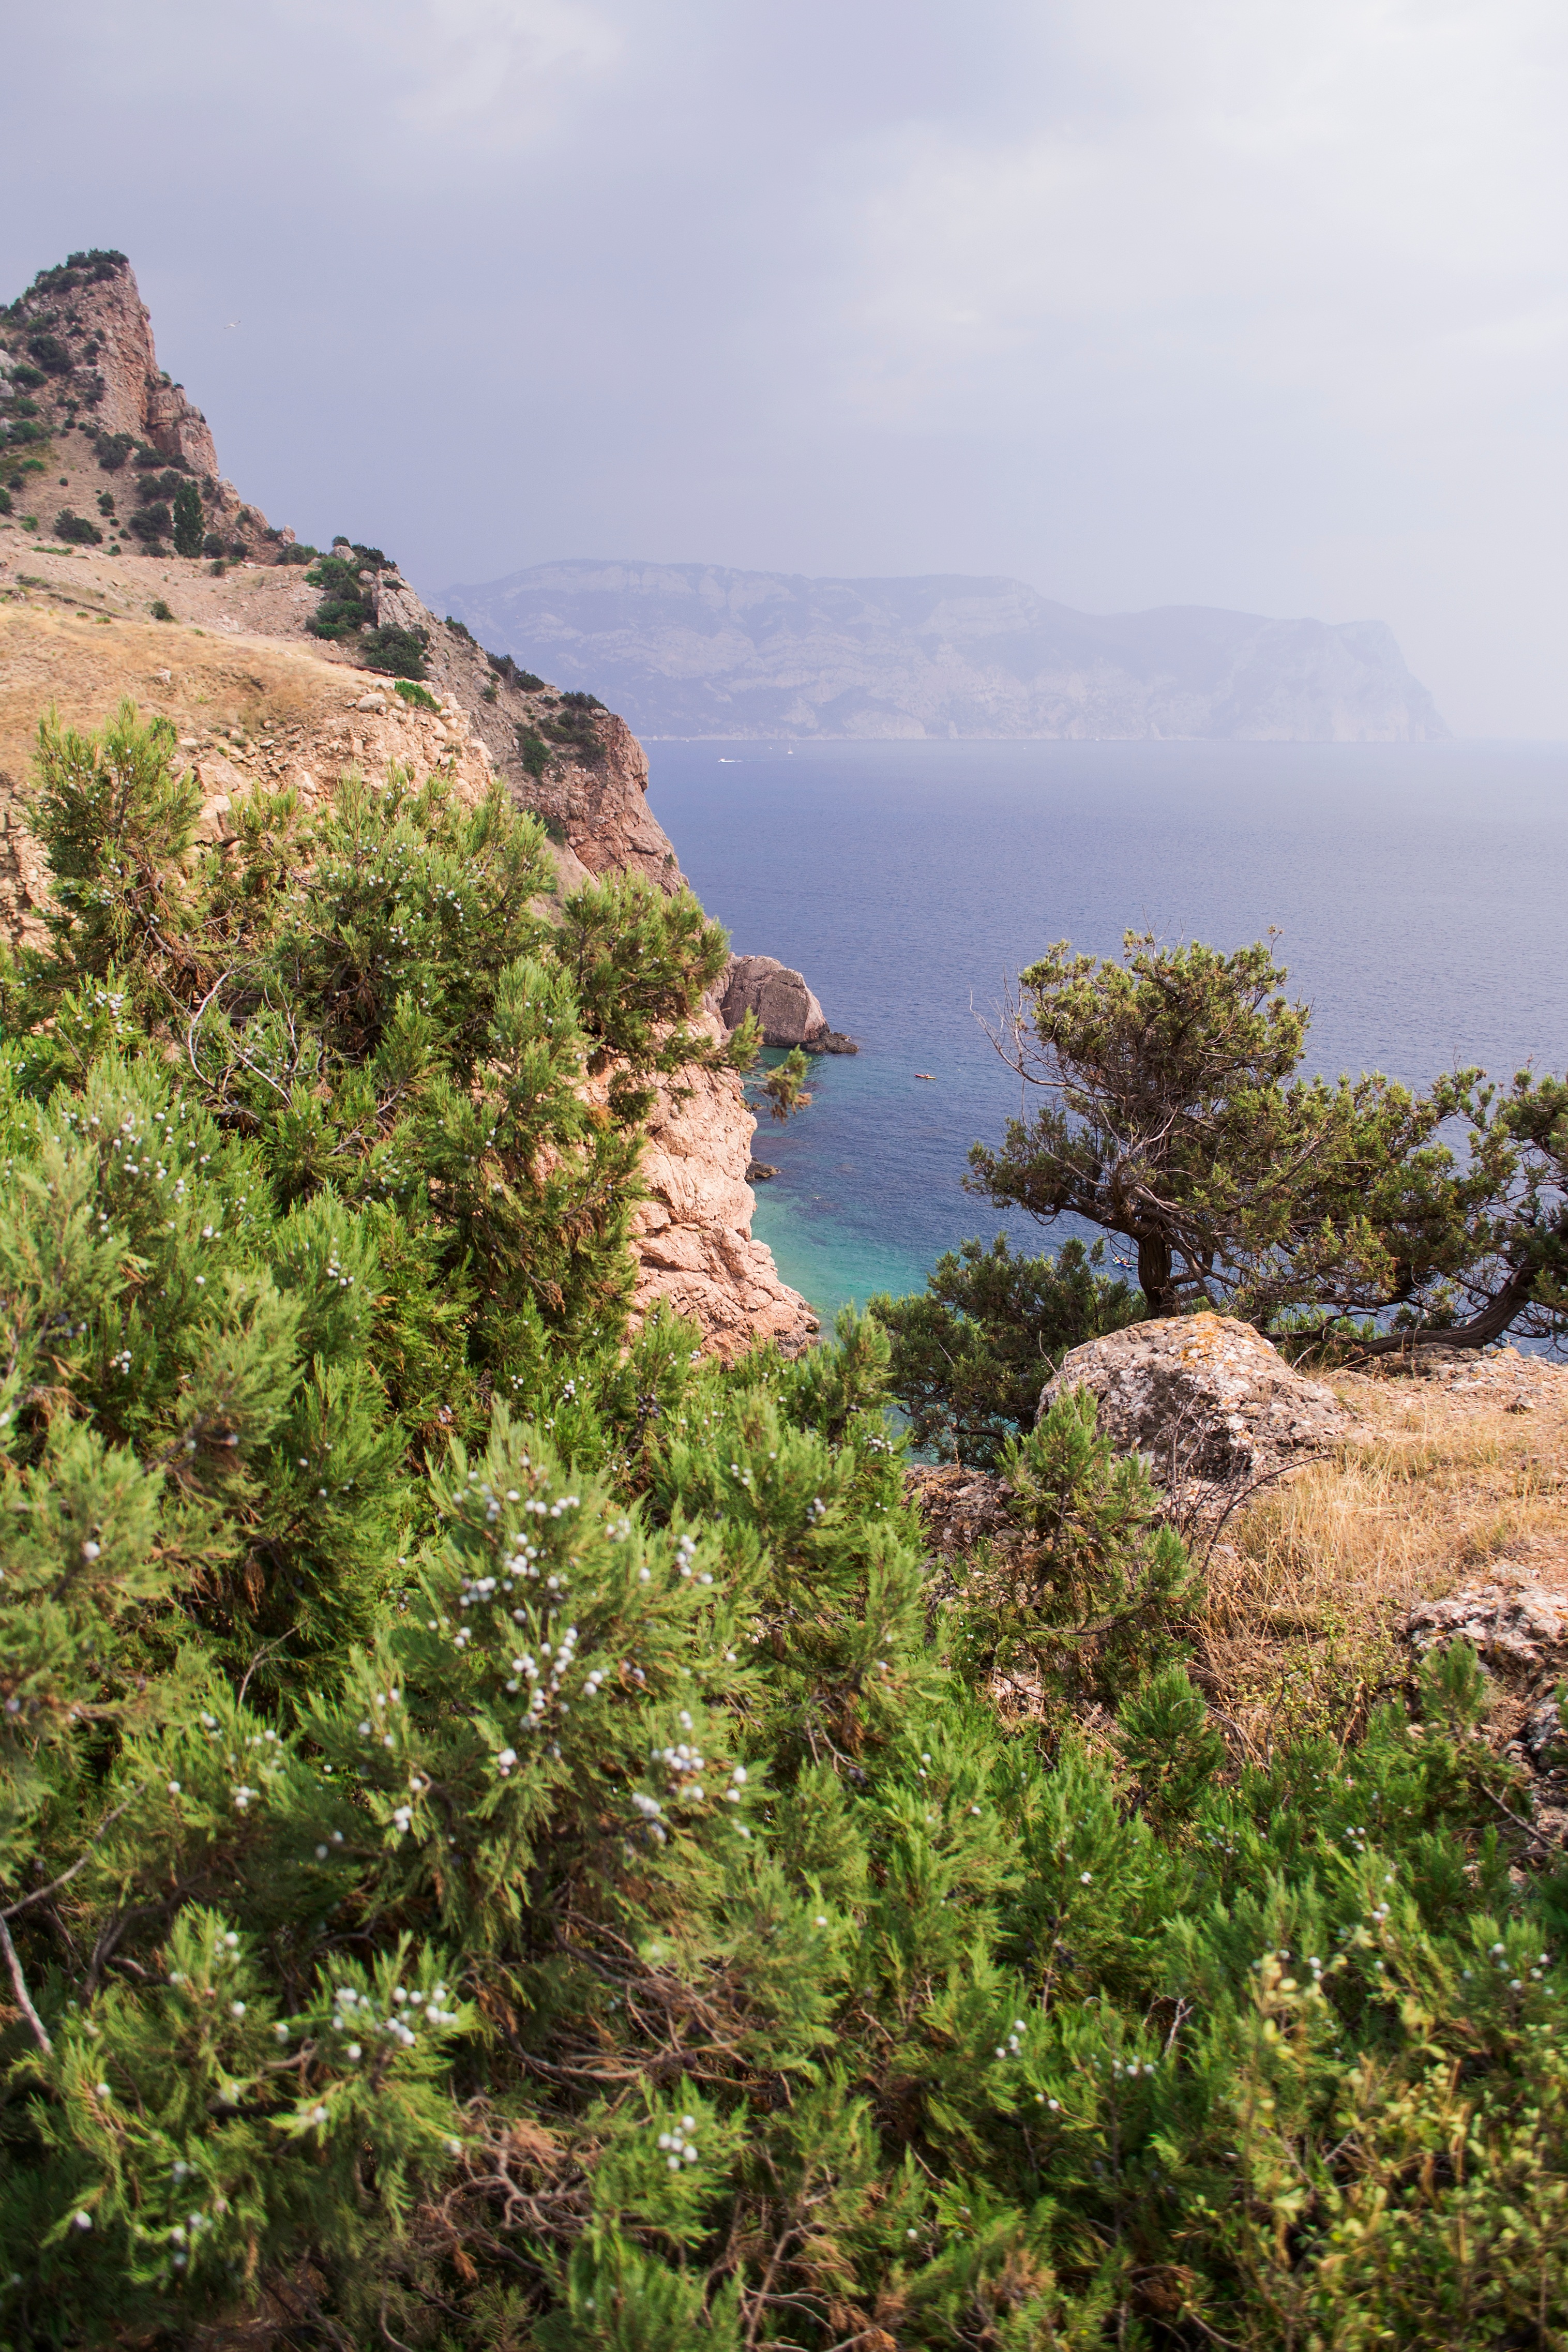
landscape, sea, coast, tree, nature, rock, wilderness, walking, mountain, trail, hill, flower, lake, adventure, cliff, terrain, mountains, landform, geographical feature, mountainous landforms